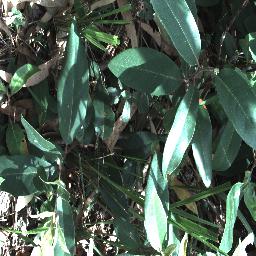
Label: negative